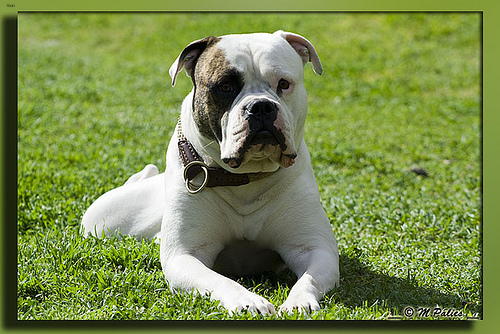
Breed: american bulldog